St. Clair County Courthouse (Illinois)

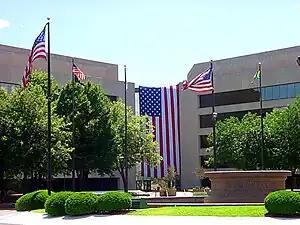
Plaza entrance to the courthouse

The St. Clair County Courthouse is a government building in Belleville, the county seat of St. Clair County, Illinois, United States. Built in 1976, it is the fifth courthouse in the history of the county, and one of two that still stands.